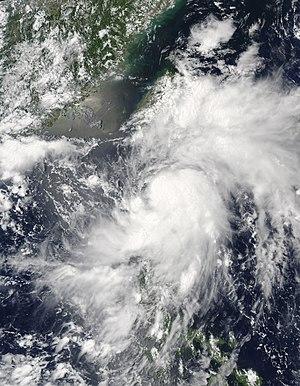
La saison cyclonique 2013 n'a pas de date spécifique de début ou de fin selon la définition de l'Organisation météorologique mondiale. Cependant, les cyclones tropicaux dans ce bassin montrent un double pic d'activité en mai et en novembre. Les vents dans le Pacifique ne sont pas enregistrés sur une minute mais sur dix minutes.